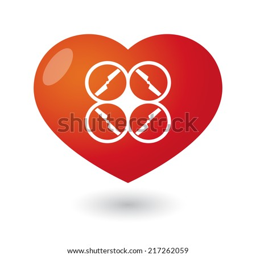
illustration of an isolated heart with a drone